City of Pain

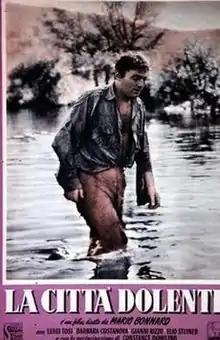

City of Pain is a 1949 Italian drama film directed by Mario Bonnard. It was shown as part of a retrospective "Questi fantasmi: Cinema italiano ritrovato" at the 65th Venice International Film Festival.